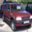
Label: automobile